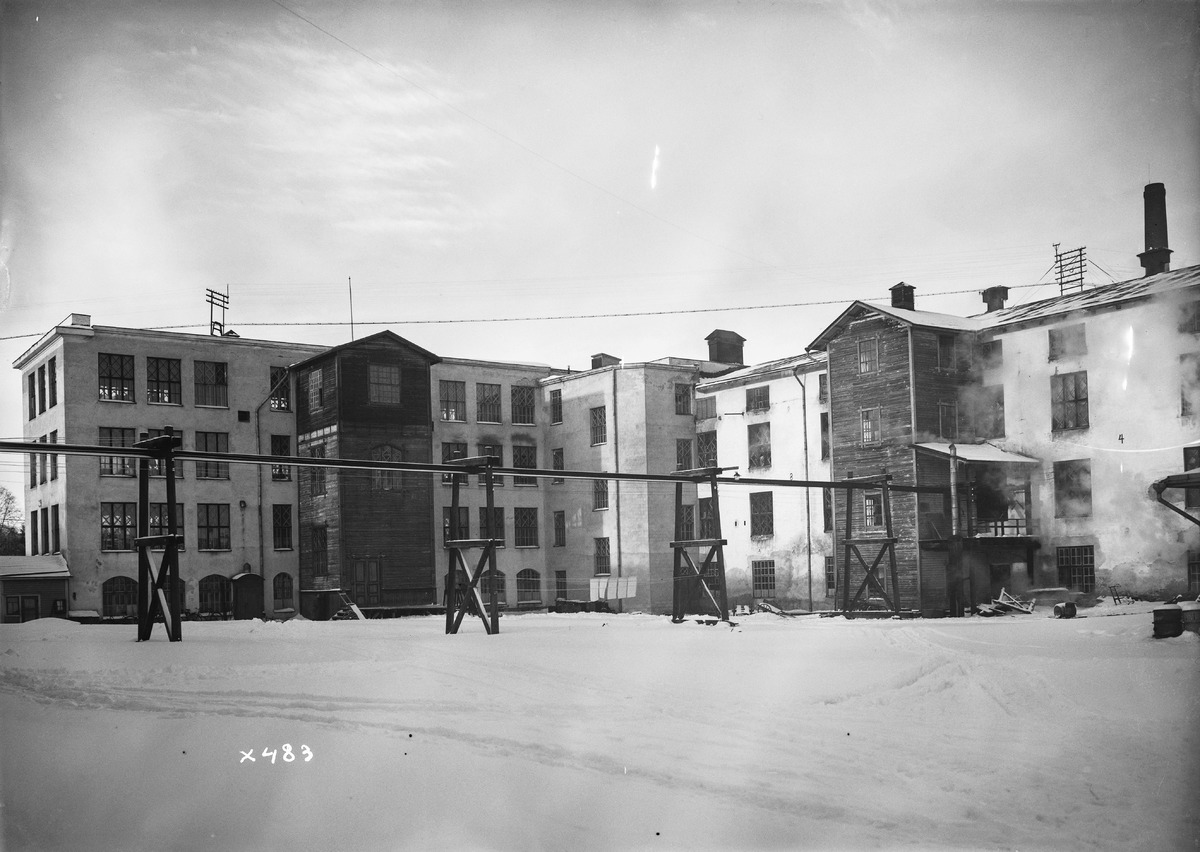
Veljekset Åström Oy:n tehdasrakennuksia
The factory buildings of Veljekset Åström Oy
sisällön kuvaus: Veljekset Åström Oy:n tehdasrakennuksia 24.2.1935. Veljekset Åström Oy oli Pohjois-Euroopan suurin nahkatehdas. content description: The factory buildings of Veljekset Åström Oy on February 24, 1935. Veljekset Åström Oy was the largest leather manufacturer in Northern Europe.
Vuosi: 1935
Paikka: Suomi, Oulu, Suomi, Pohjois-Pohjanmaa, Oulu
Aiheet: Myllytullin kaupunginosa; Veljekset Åström Oy; tehdasrakennukset; ulkokuva; nahkateollisuus; tehtaat; teollisuusrakennukset; tuotantolaitokset; leather industry; industrial buildings; factories; production plants